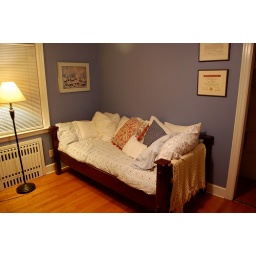
day bed in office